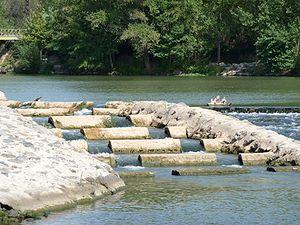
Passe à poisson sur le barrage de la Pansière à Agde (Hérault, France)
Agde est une commune française située dans le département de l'Hérault, en région Occitanie.